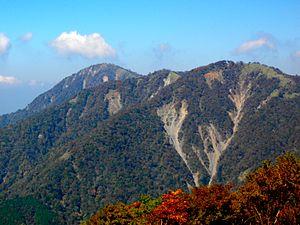
Les monts Tanzawa sont une chaîne de montagnes située dans la région de Kantō au Japon. Ils couvrent la partie nord-ouest de la préfecture de Kanagawa et touchent aux limites préfectorales de la préfecture de Shizuoka à l'ouest et de la préfecture de Yamanashi au nord.